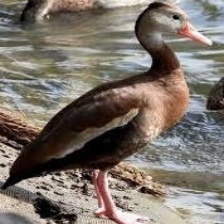
Species: SPOTTED WHISTLING DUCK
Scientific name: DENDROCYGNA GUTTATA
ImageNet parent category: drake